Odisha FC

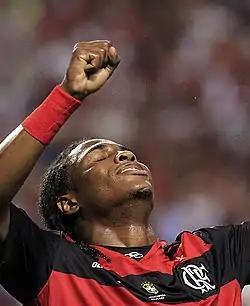
Diego Maurício, all-time top scorer for Odisha in all competetions.

The 2022 Durand Cup kicked of the 2022–23 Indian football season, followed by the Indian Super League season, and later ended with the Super Cup. In the 2022 Durand Cup group stage, Odisha topped their group with four wins in four games, scoring 11 goals without conceding a single goal, and qualified for the 2022 Durand Cup quarter-finals. Odisha went down a.e.t. against Bengaluru in the quarter-finals 1-2, bowing out of the competition. In the 2022-23 Indian Super League season, Odisha finished 6th with 30 points on the table and qualified for the playoffs for the first time since rebranding into Odisha FC. However, they lost to Mohun Bagan 2-0 in the knock-outs. In the 2023 Indian Super Cup, Odisha began their campaign by drawing 1-1 against East Bengal. They then went on to win 3-0 against I-League side Aizawl FC and a 2-1 win against Hyderabad FC to top their group and qualify for the Semi-final of the tournament. In the Semi-final, they beat the surprise team in the tournament Northeast United FC on a scoreline of 3-1 to qualify for their first ever Super Cup Final where they were up against current ISL runner-up Bengaluru FC.